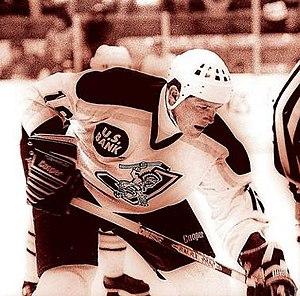
Trevor Jobe est un joueur professionnel canadien de hockey sur glace.